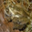
Label: frog